Saša Janković

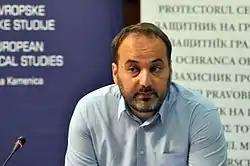
Janković in 2010

Janković clashed with the Government again in April 2015 when he claimed that Bratislav Gašić was responsible for a military helicopter crash in which 7 people have died. Janković criticized Vučić for protecting Gašić, whom Janković blamed for the accident.